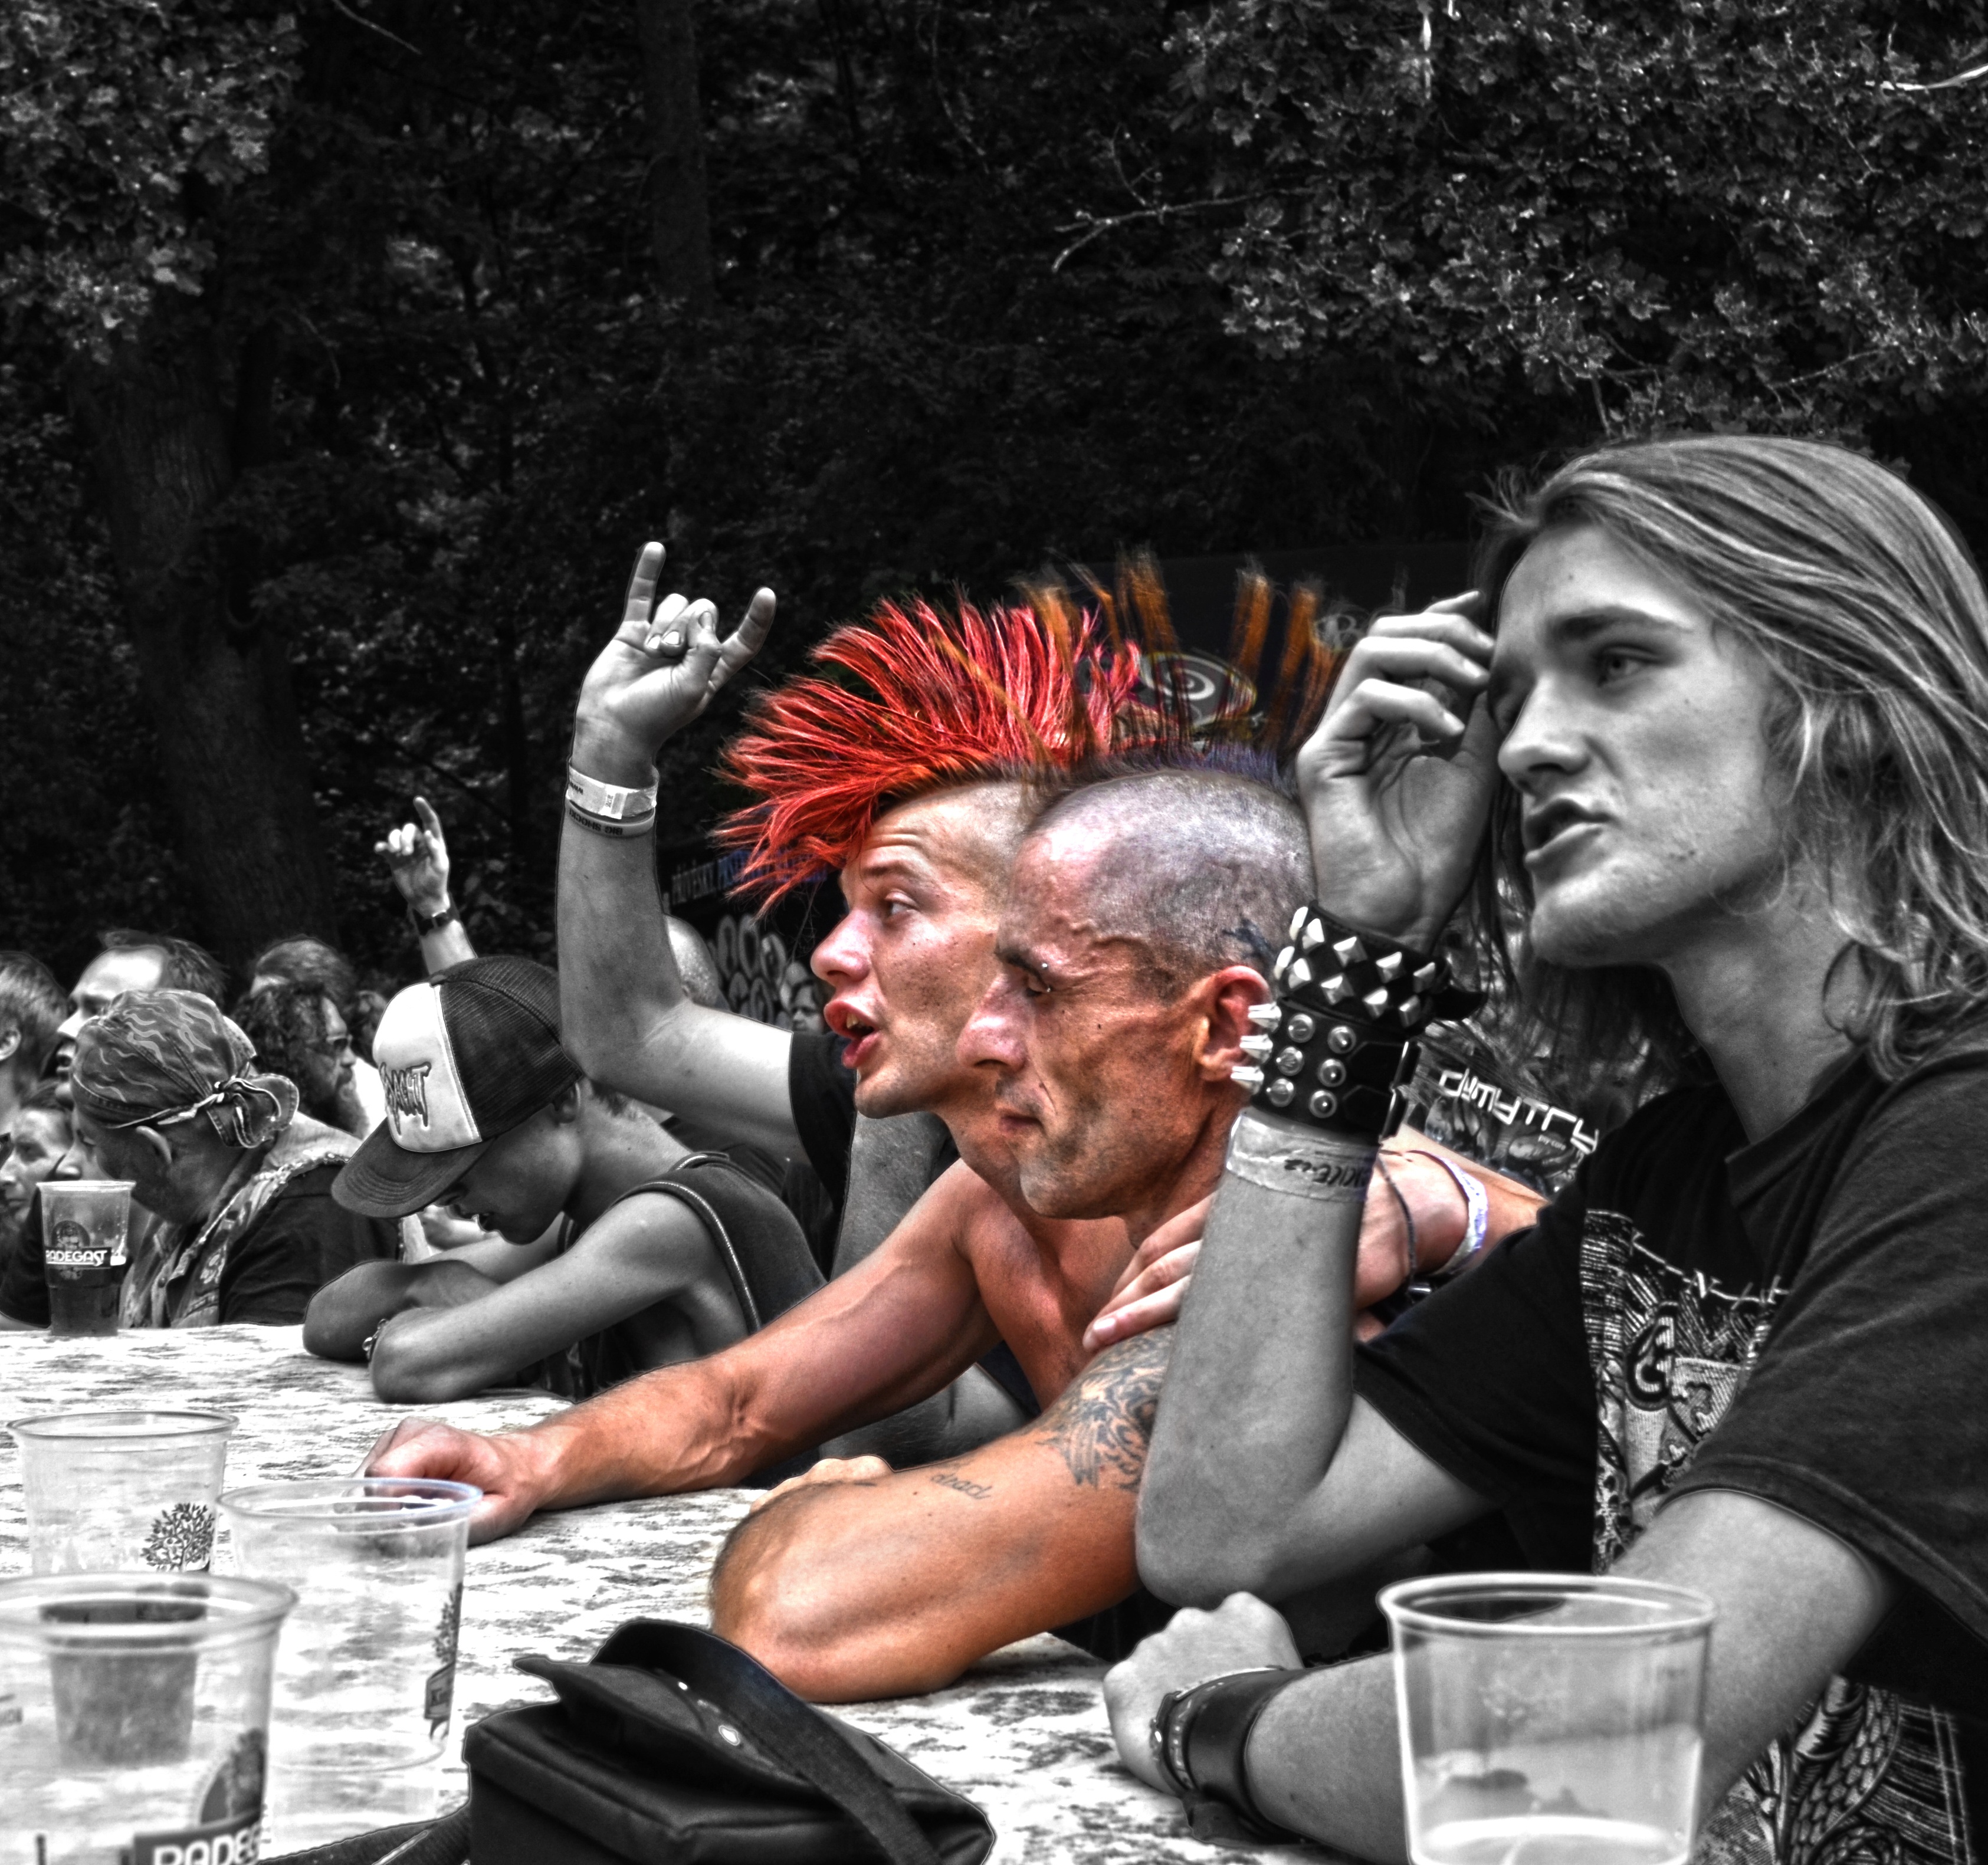
people, hair, festival, colors, fans, mohawk, the crowd, album cover, punker